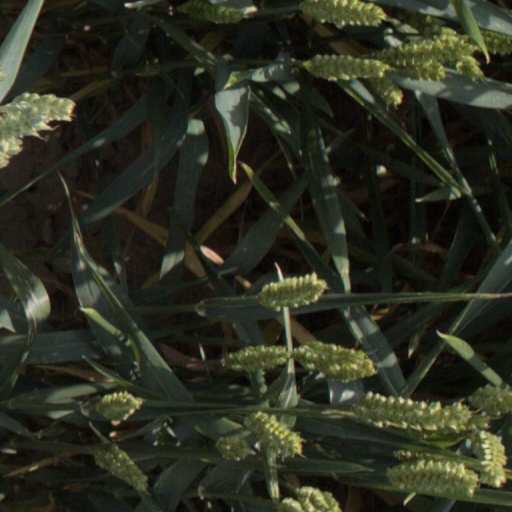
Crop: wheat